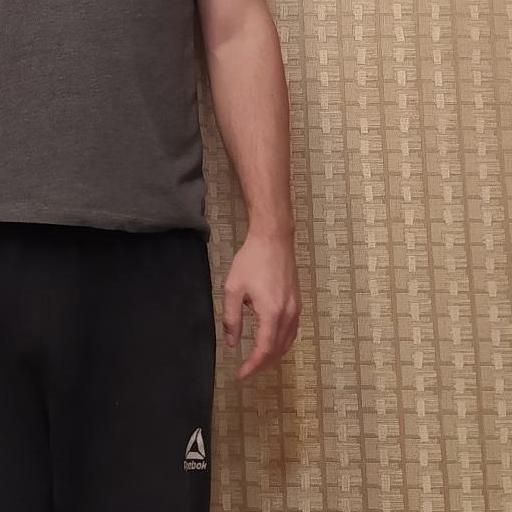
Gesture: no_gesture